Cultural repression in Tibet

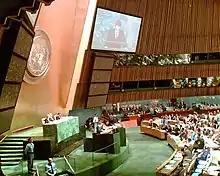
General Assembly of the United Nations

These breaches have been repeatedly condemned by UN bodies, such as the Committee on the Elimination of Racial Discrimination, the Committee on the Rights of the Child, and various special mechanisms of the UN Human Rights Council.